The Living Art Museum

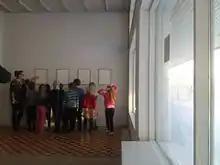
School visits to the Nýló gallery

Nýló focuses on contemporary art. Along with producing 6 to 8 exhibitions in the gallery space each year, Nýló also hosts performance, screenings, school visits and workshops. The museum promotes a critical approach to visual art while questioning and reflecting on its own direction and activities at all times. The Living Art Museum does not represent individual artists, but promotes artists within a nurturing, supportive and non-hierarchical relationship.